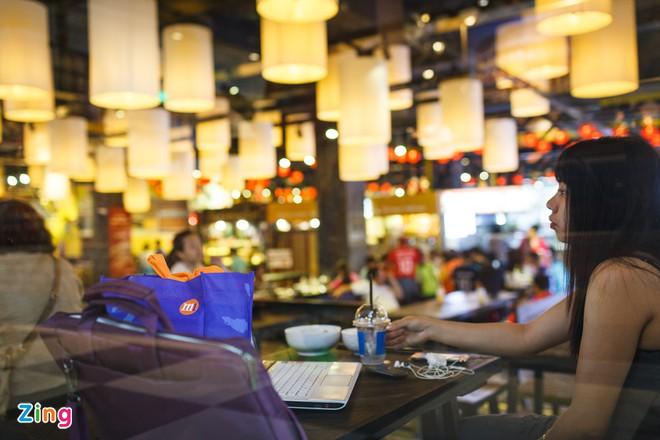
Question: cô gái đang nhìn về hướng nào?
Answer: cô gái đang nhìn về chiếc laptop